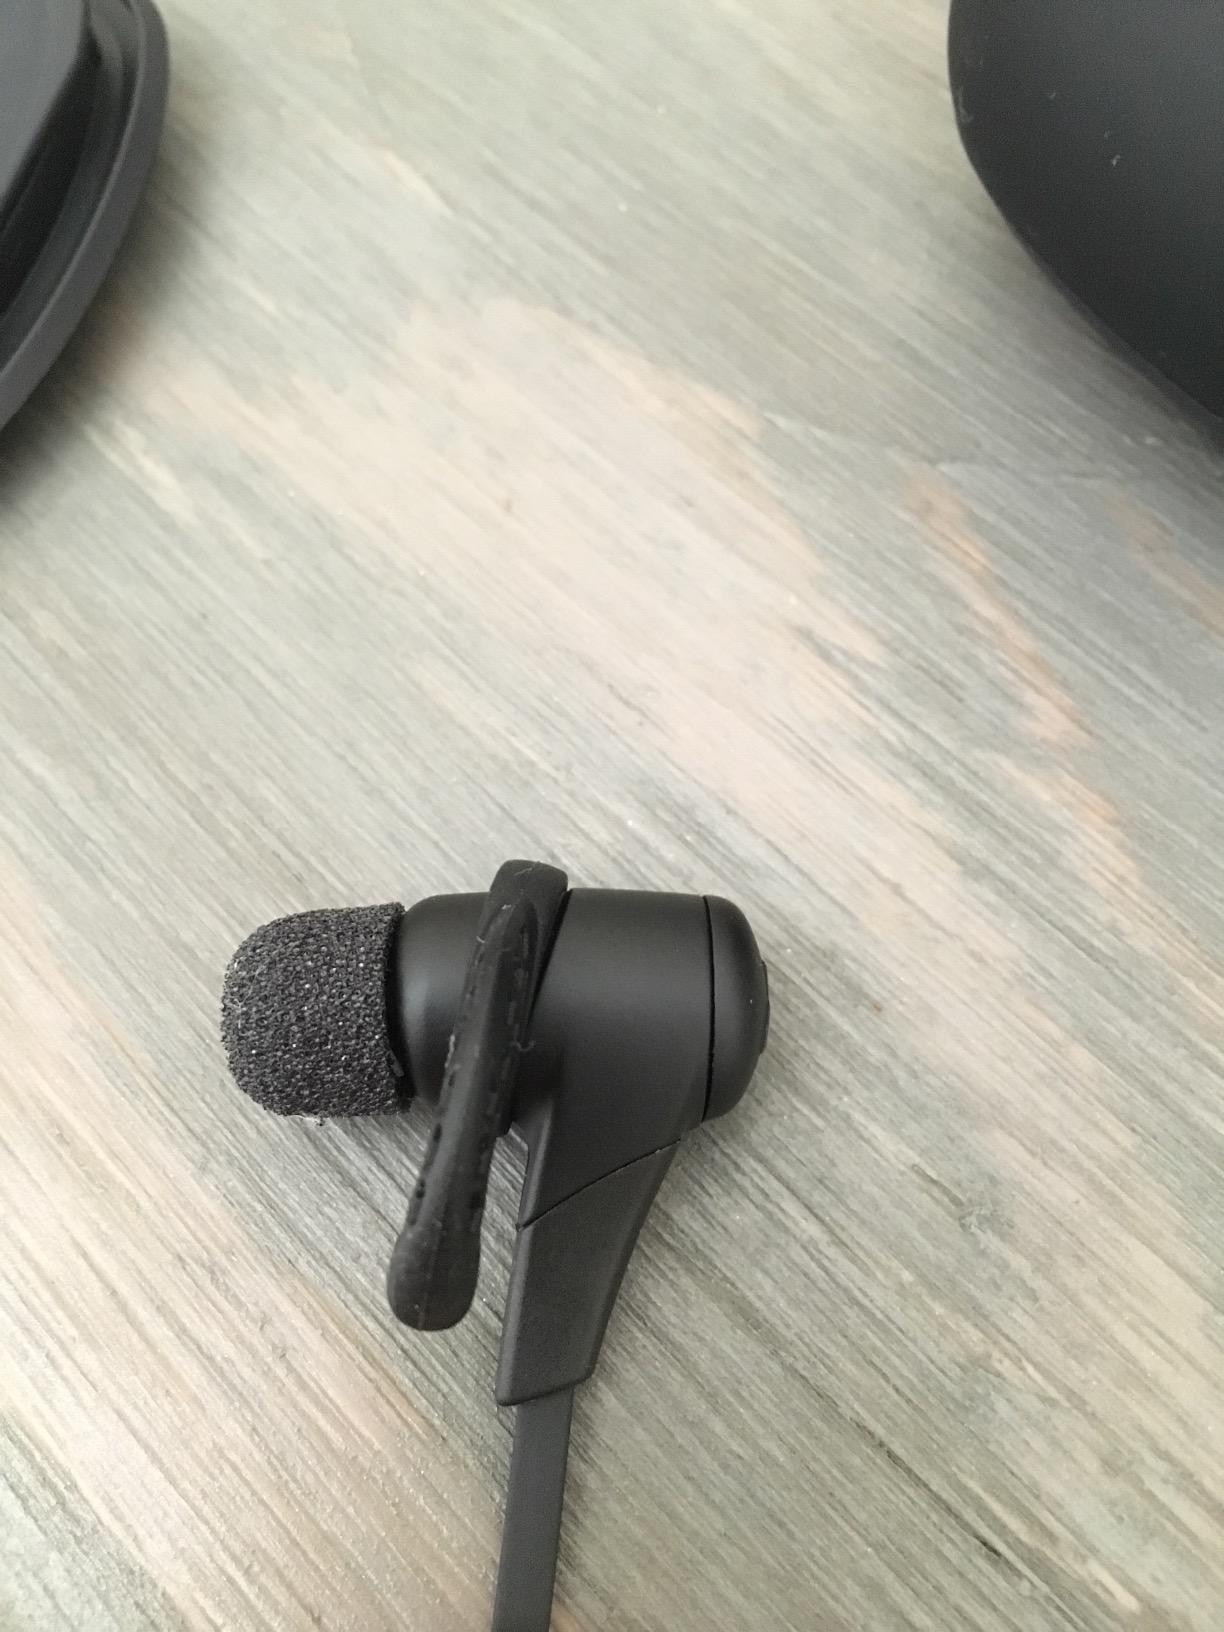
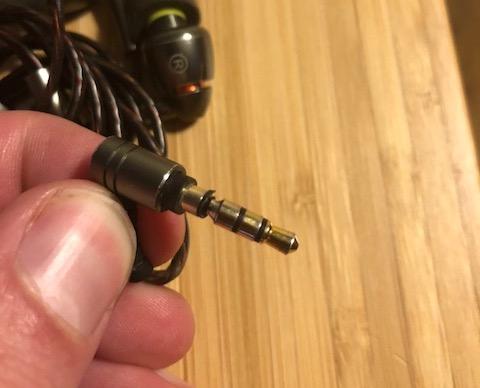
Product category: headphones
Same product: no